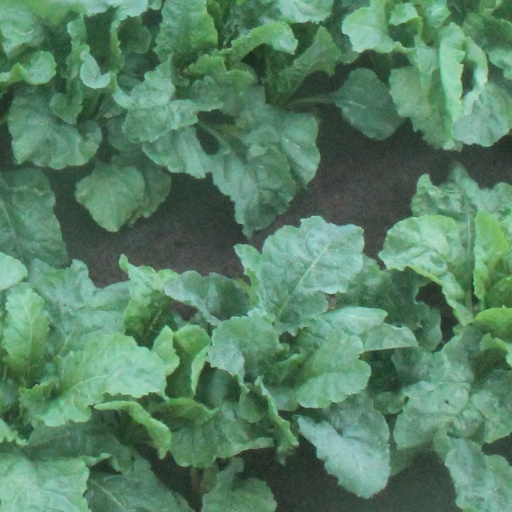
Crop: sugar beet